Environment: real
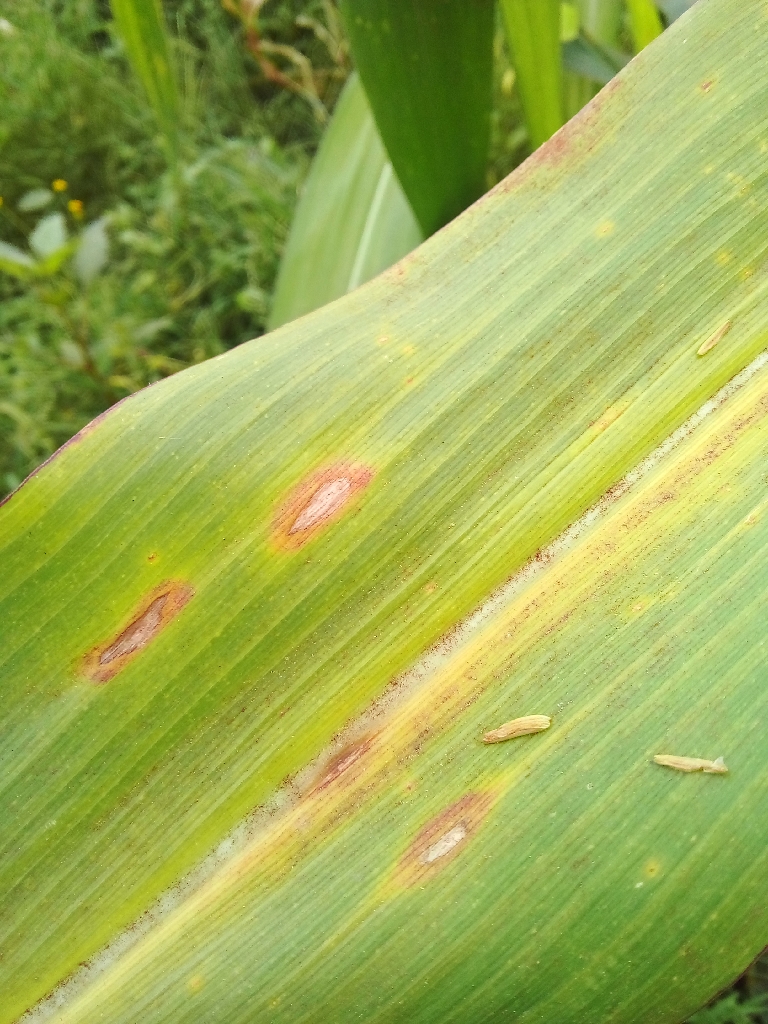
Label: northern_corn_leaf_blight